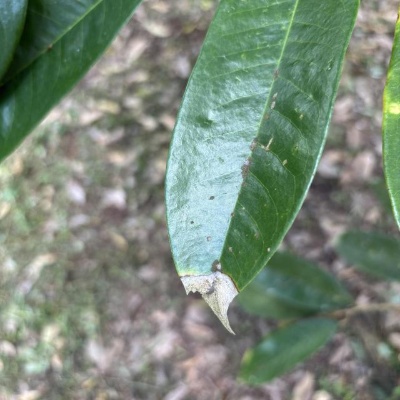
Label: Leaf_Blight